Ring (programming language)

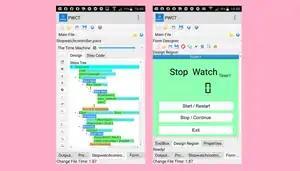
PWCT 2.0 (Android) - Under development using Ring

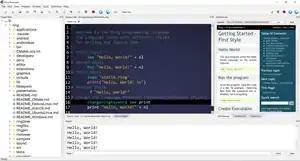
Different styles for writing the source code

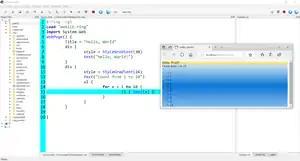
Declarative Programming (Web Development)

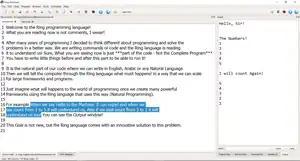
Natural Language Programming

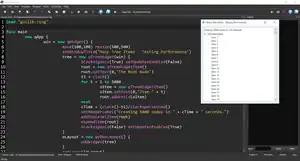
Testing TreeView Control Performance using RingQt

The same program can be written using different styles. Here is an example of the standard "Hello, World!" program using four different styles.